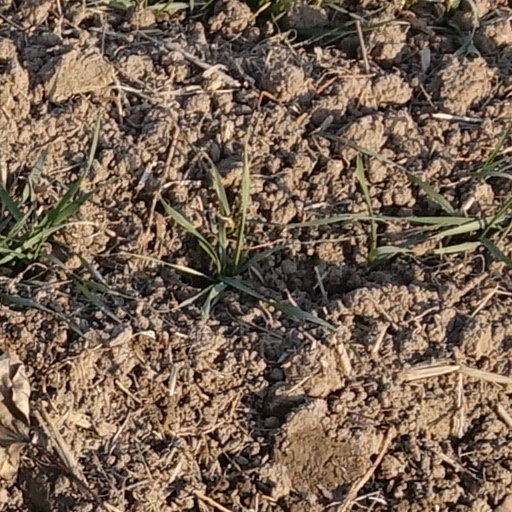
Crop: wheat